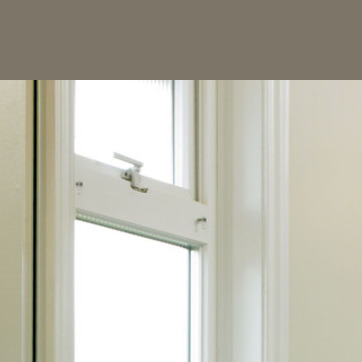
Material: mirror